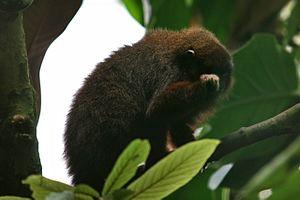
Plecturocebus est un genre de Primates de la famille des Pitheciidae. Ce sont des petits singes du Nouveau Monde.